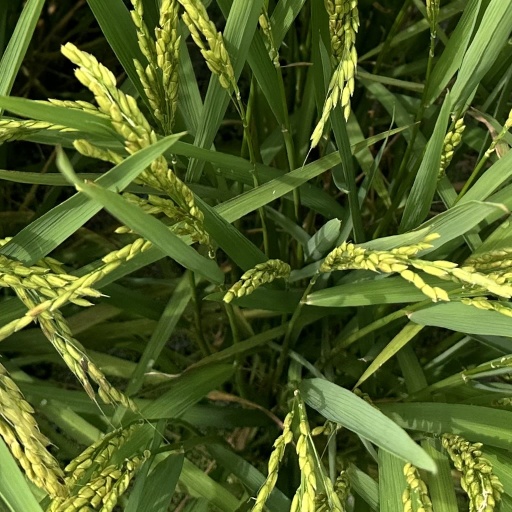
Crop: rice